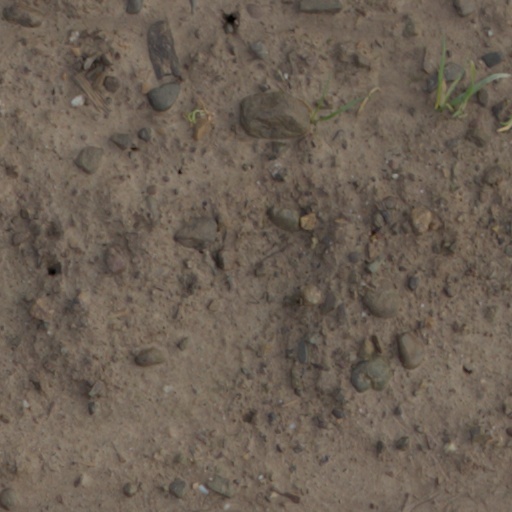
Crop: wheat